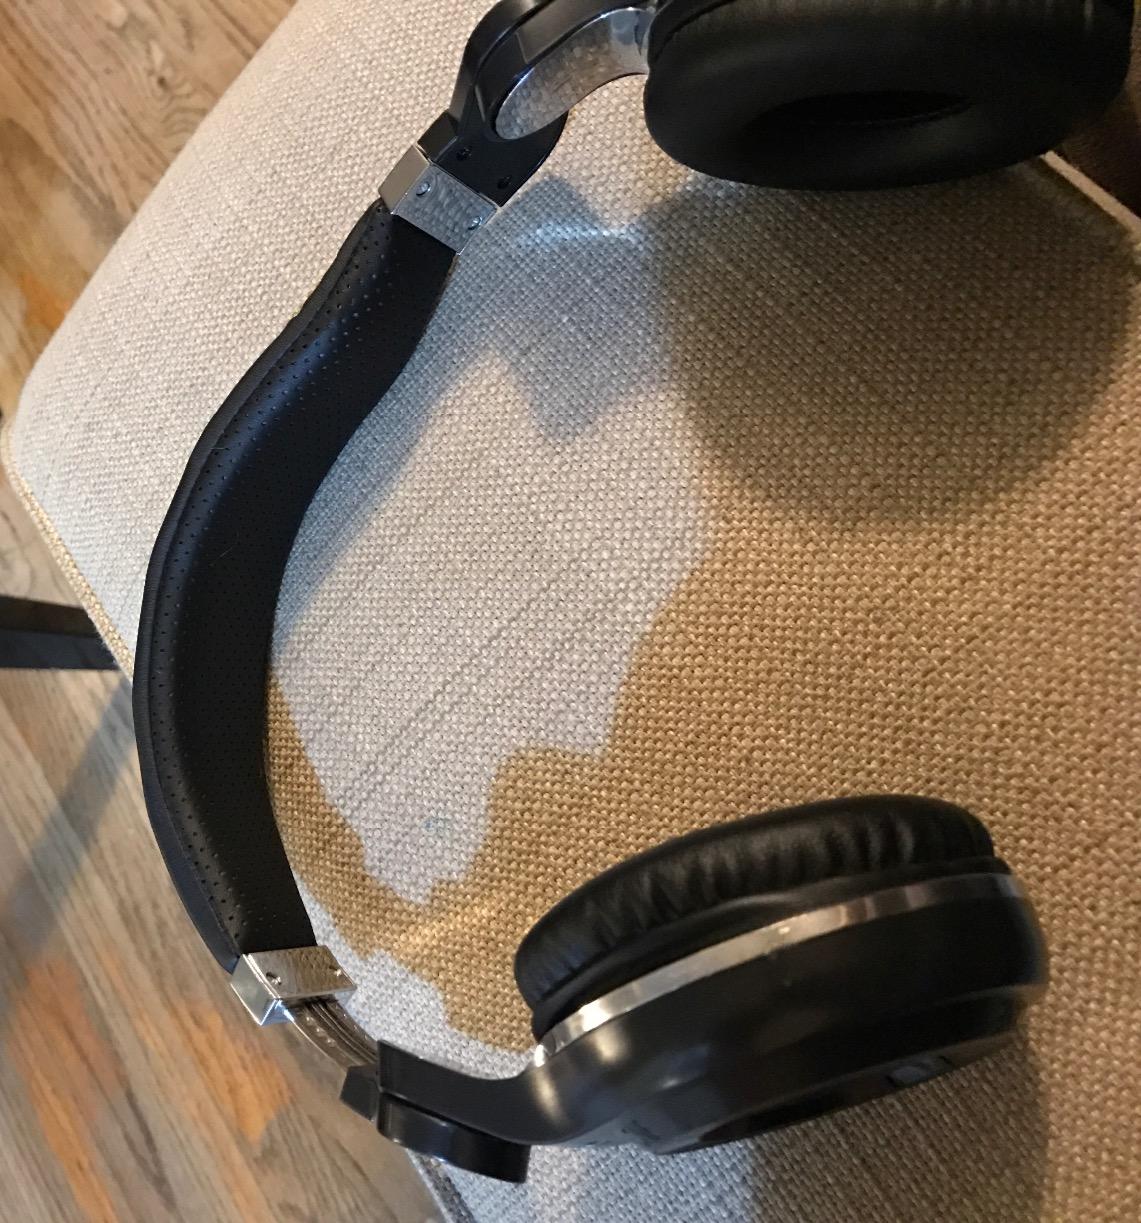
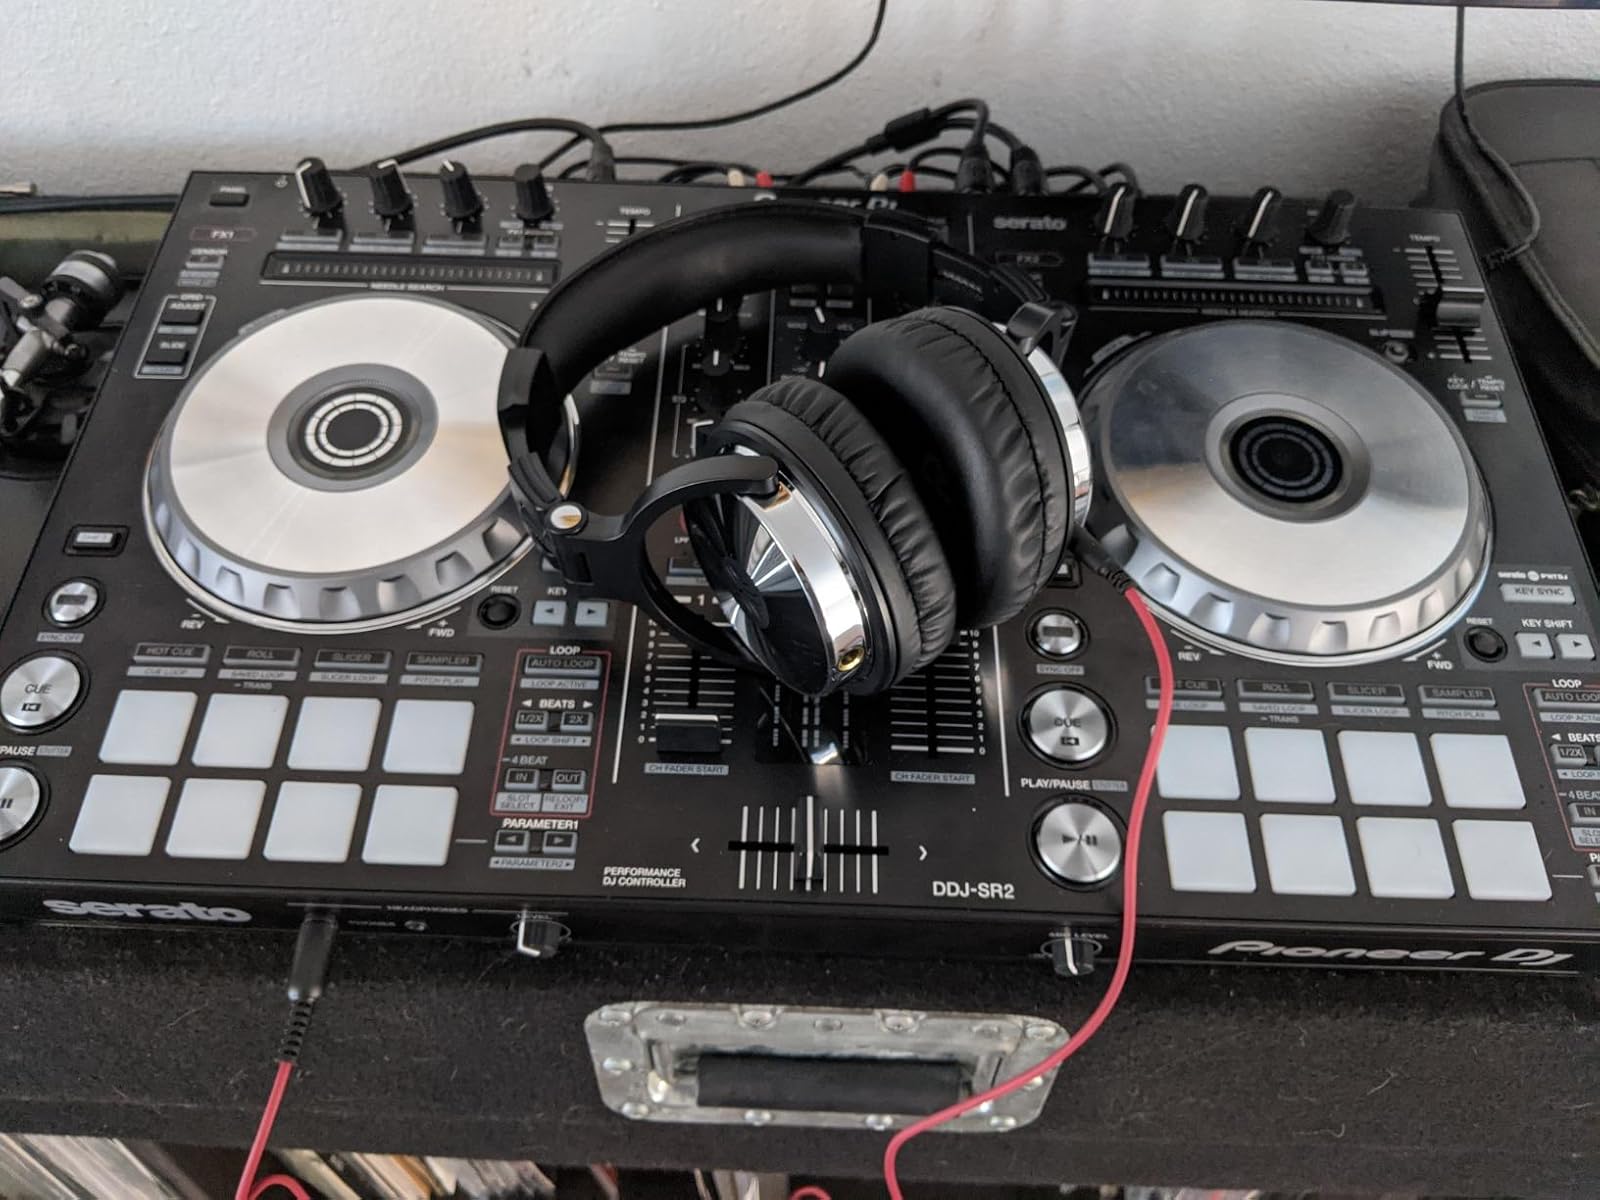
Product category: headphones
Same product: no